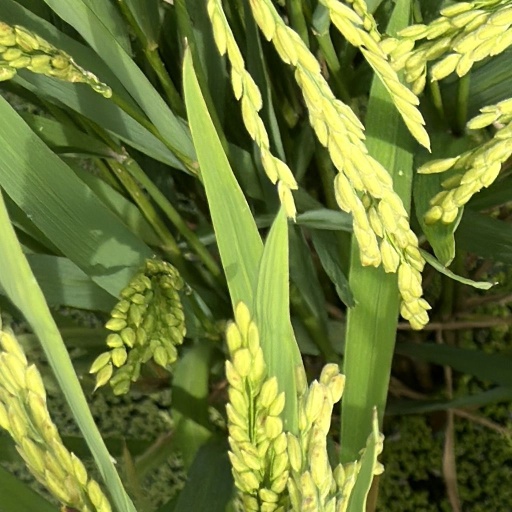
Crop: rice